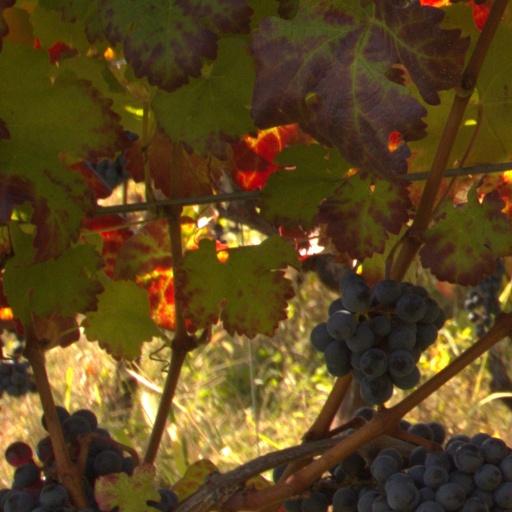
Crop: grape